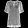
Label: Shirt